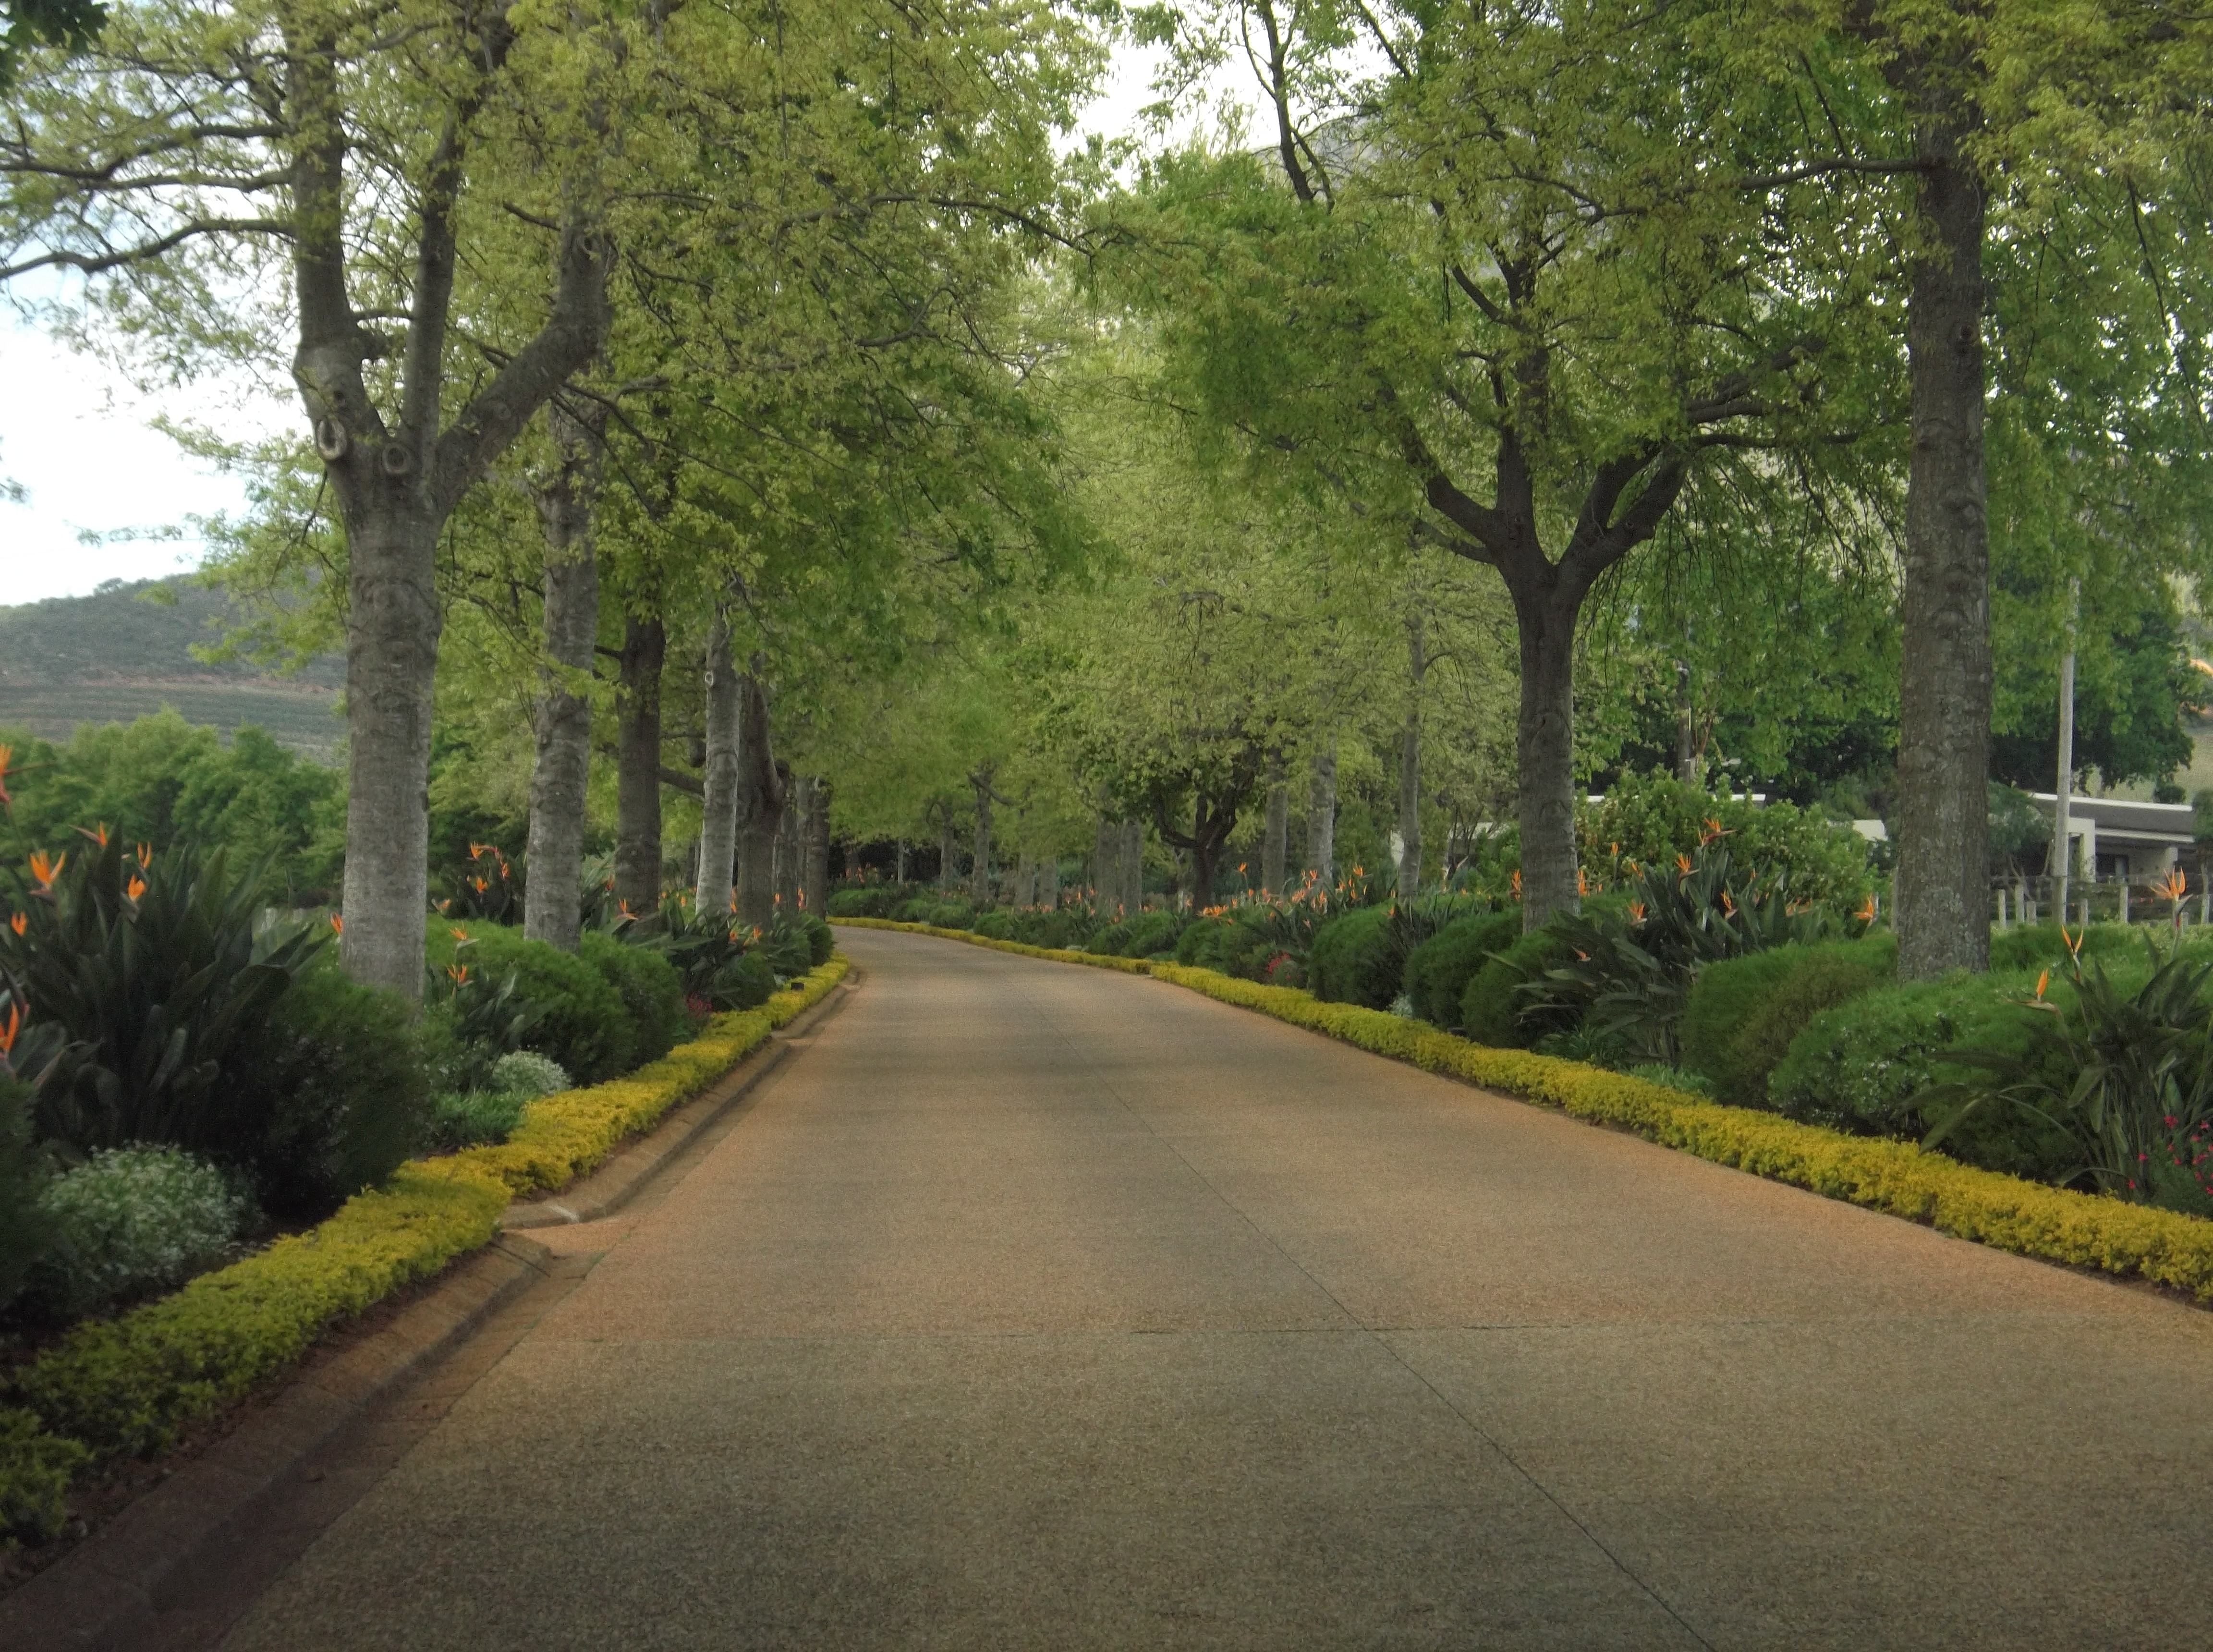
tree, forest, grass, road, lawn, asphalt, autumn, infrastructure, estate, woodland, rural area, residential area, woody plant